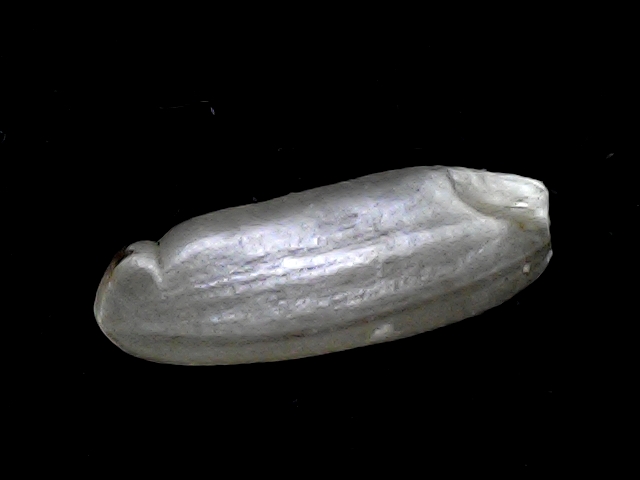
Rice variety: BD51